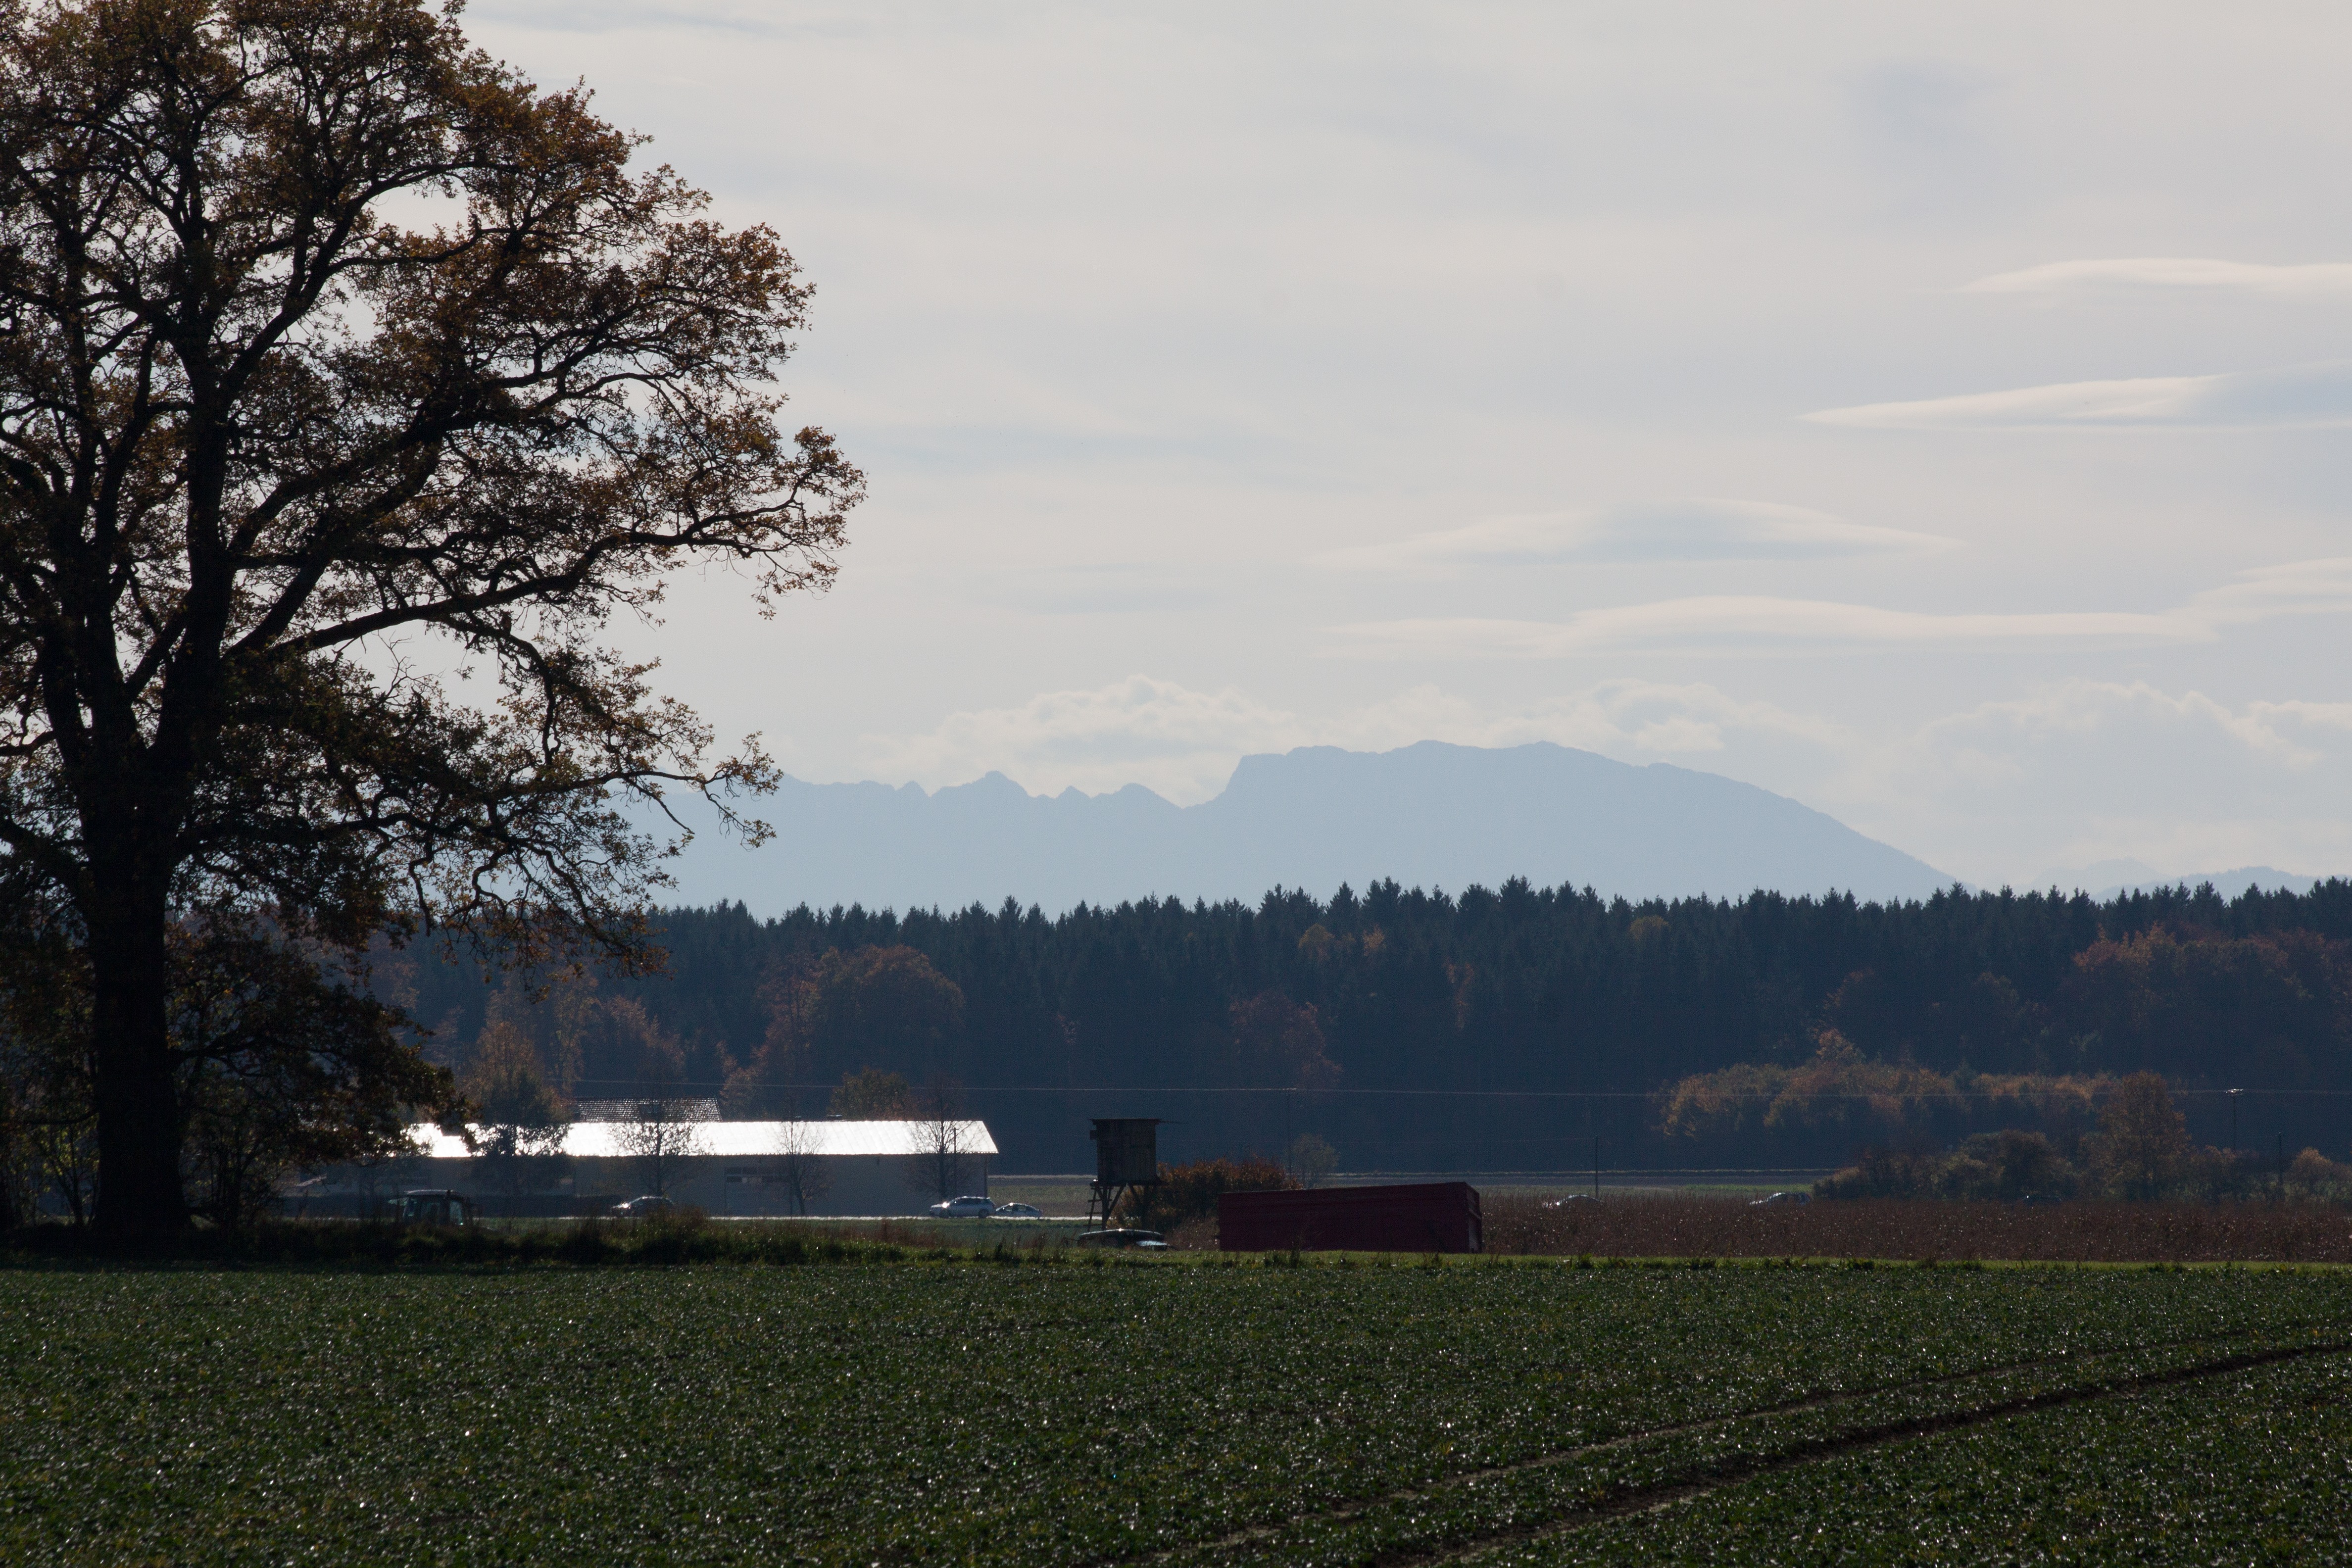
landscape, tree, nature, grass, horizon, mountain, cloud, plant, sky, field, farm, sunlight, morning, hill, flower, evening, orange, green, autumn, haze, alpine, blue, yellow, trees, clouds, mountains, rural area, distant view, upper bavaria, hair dryer, atmospheric phenomenon, atmosphere of earth, woody plant